6th Airborne Division (United Kingdom)

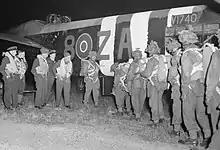
Paratroopers of the 6th Airborne Division climbing into an RAF Albemarle aircraft at RAF Harwell, 5 June 1944.

On 23 December 1943, the division was told to be prepared for active service from 1 February 1944. Training intensified and in April 1944, under the command of I Airborne Corps, the division took part in Exercise Mush. Held in the counties of Gloucestershire, Oxfordshire and Wiltshire, this was an airborne military exercise spread over three days involving both the 1st and 6th Airborne Divisions. Unknown to the 6th Airborne, the exercise was a full-scale rehearsal for the division's involvement in the imminent Normandy invasion. During which, the division's two parachute brigades would land just after midnight on 6 June, while the airlanding brigade arrived later in the day at 21:00. The division's objective was to secure the left flank of the invasion area, by dominating the high ground, in the area between the rivers Orne and Dives. This included the capture of two bridges crossing the Orne river and canal; destroying the Merville Gun Battery, which was in a position to engage troops landing at the nearby Sword Beach; and destroying bridges crossing the Dives, to prevent German reinforcements approaching the landing beaches from the north.